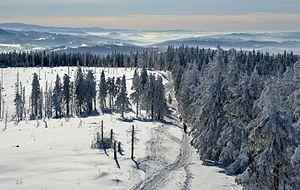
Les Beskides est le nom traditionnellement attribué à une succession de massifs montagneux des Carpates s'étendant du nord-est de la Tchéquie, le long de la frontière entre la Pologne et la Slovaquie jusqu'à l'ouest de l'Ukraine.